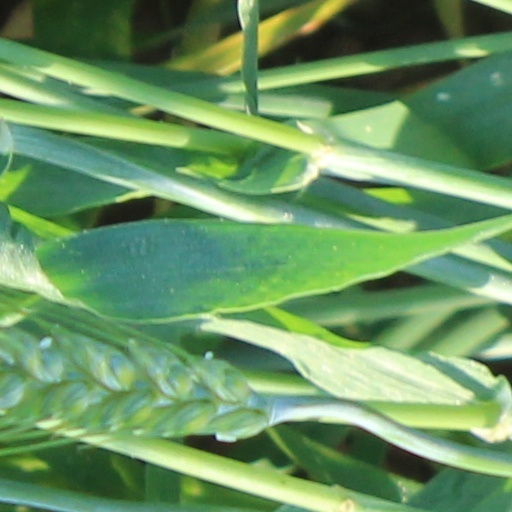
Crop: wheat